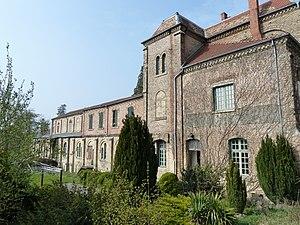
Noyers-Auzécourt 55 la Maison du Val monastère des trappistes
Noyers-Auzécourt est une commune française située dans le département de la Meuse, en région Grand Est.